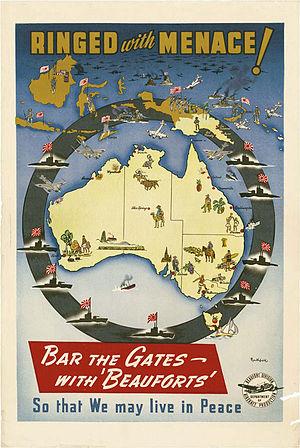
Durant la Seconde Guerre mondiale, plusieurs opérations de l'Axe se déroulent dans les eaux australiennes. Au total, 54 sous-marins et navires de guerre allemands et japonais ont évolué dans les eaux australiennes entre 1940 et 1945, attaquant bateaux et ports. Parmi les opérations les plus connues figurent la bataille entre le Sydney et le Kormoran en 1941, le bombardement de Darwin par des avions de la marine japonaise en février 1942 et l'attaque dans la baie de Sydney effectuée par des sous-marins de poche japonais en mai 1942. À cela s'ajoutent les pertes subies par la marine civile des Alliés dont plusieurs bateaux sont coulés ou endommagés dans les eaux australiennes. Des sous-marins japonais bombardent plusieurs ports et des avions de reconnaissance basés sur les sous-marins japonais survolent plusieurs capitales d'État australiennes.